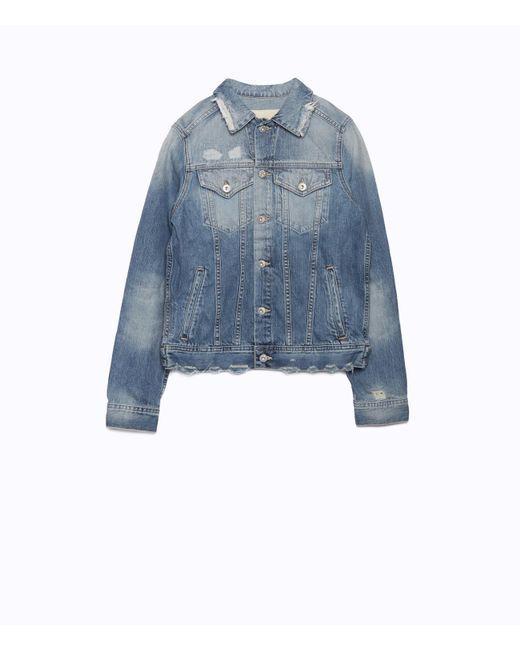
Blaue schmutzige Jeans Langarmjacke